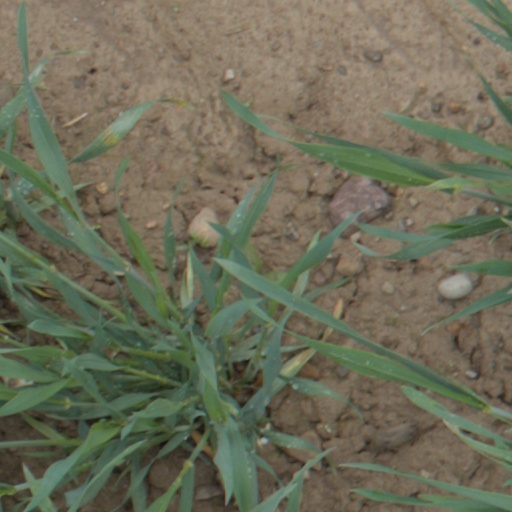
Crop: wheat